Nakhon Ratchasima province

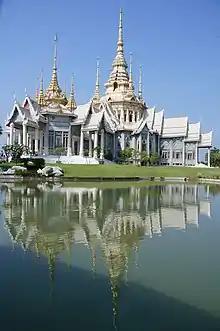
The Great Hall of Wat Luang Phor Toh in Sikhio district

As of 26 November 2019 there are: one Nakhon Ratchasima Provincial Administration Organisation ("") and 90 municipal ("thesaban") areas in the province. Nakhon Ratchasima municipality has city ("thesaban nakhon") status. Bua Yai, Mueang Pak, Pak Chong and Sikhio municipalities have town ("thesaban mueang") status. Further 85 subdistrict municipalities ("thesaban tambon").The non-municipal areas are administered by 243 Subdistrict Administrative Organisations - SAO ("ongkan borihan suan tambon"). Nakhon Ratchasima is also home of the Klongpai Central Prison.